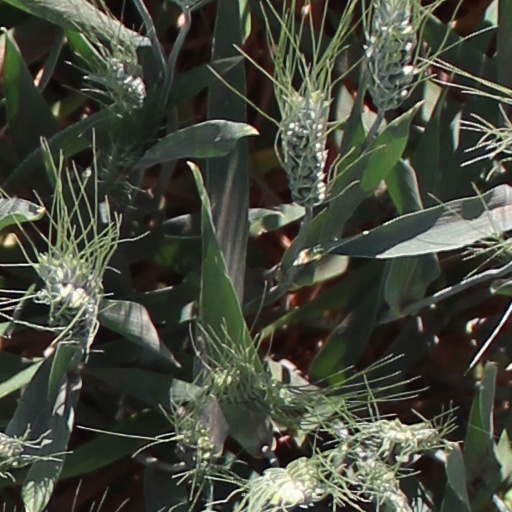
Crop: wheat